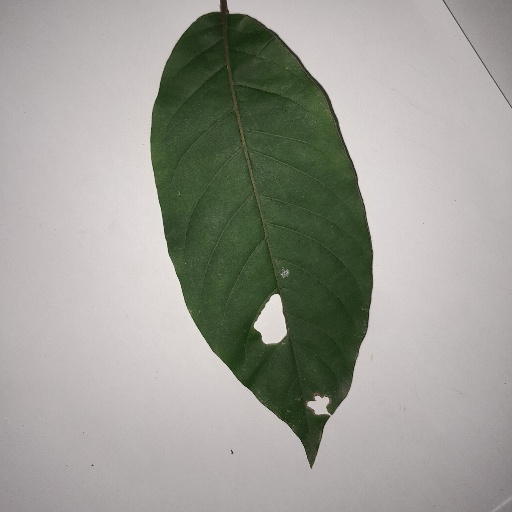
Species: HariTaki
Leaf condition: Shot Hole